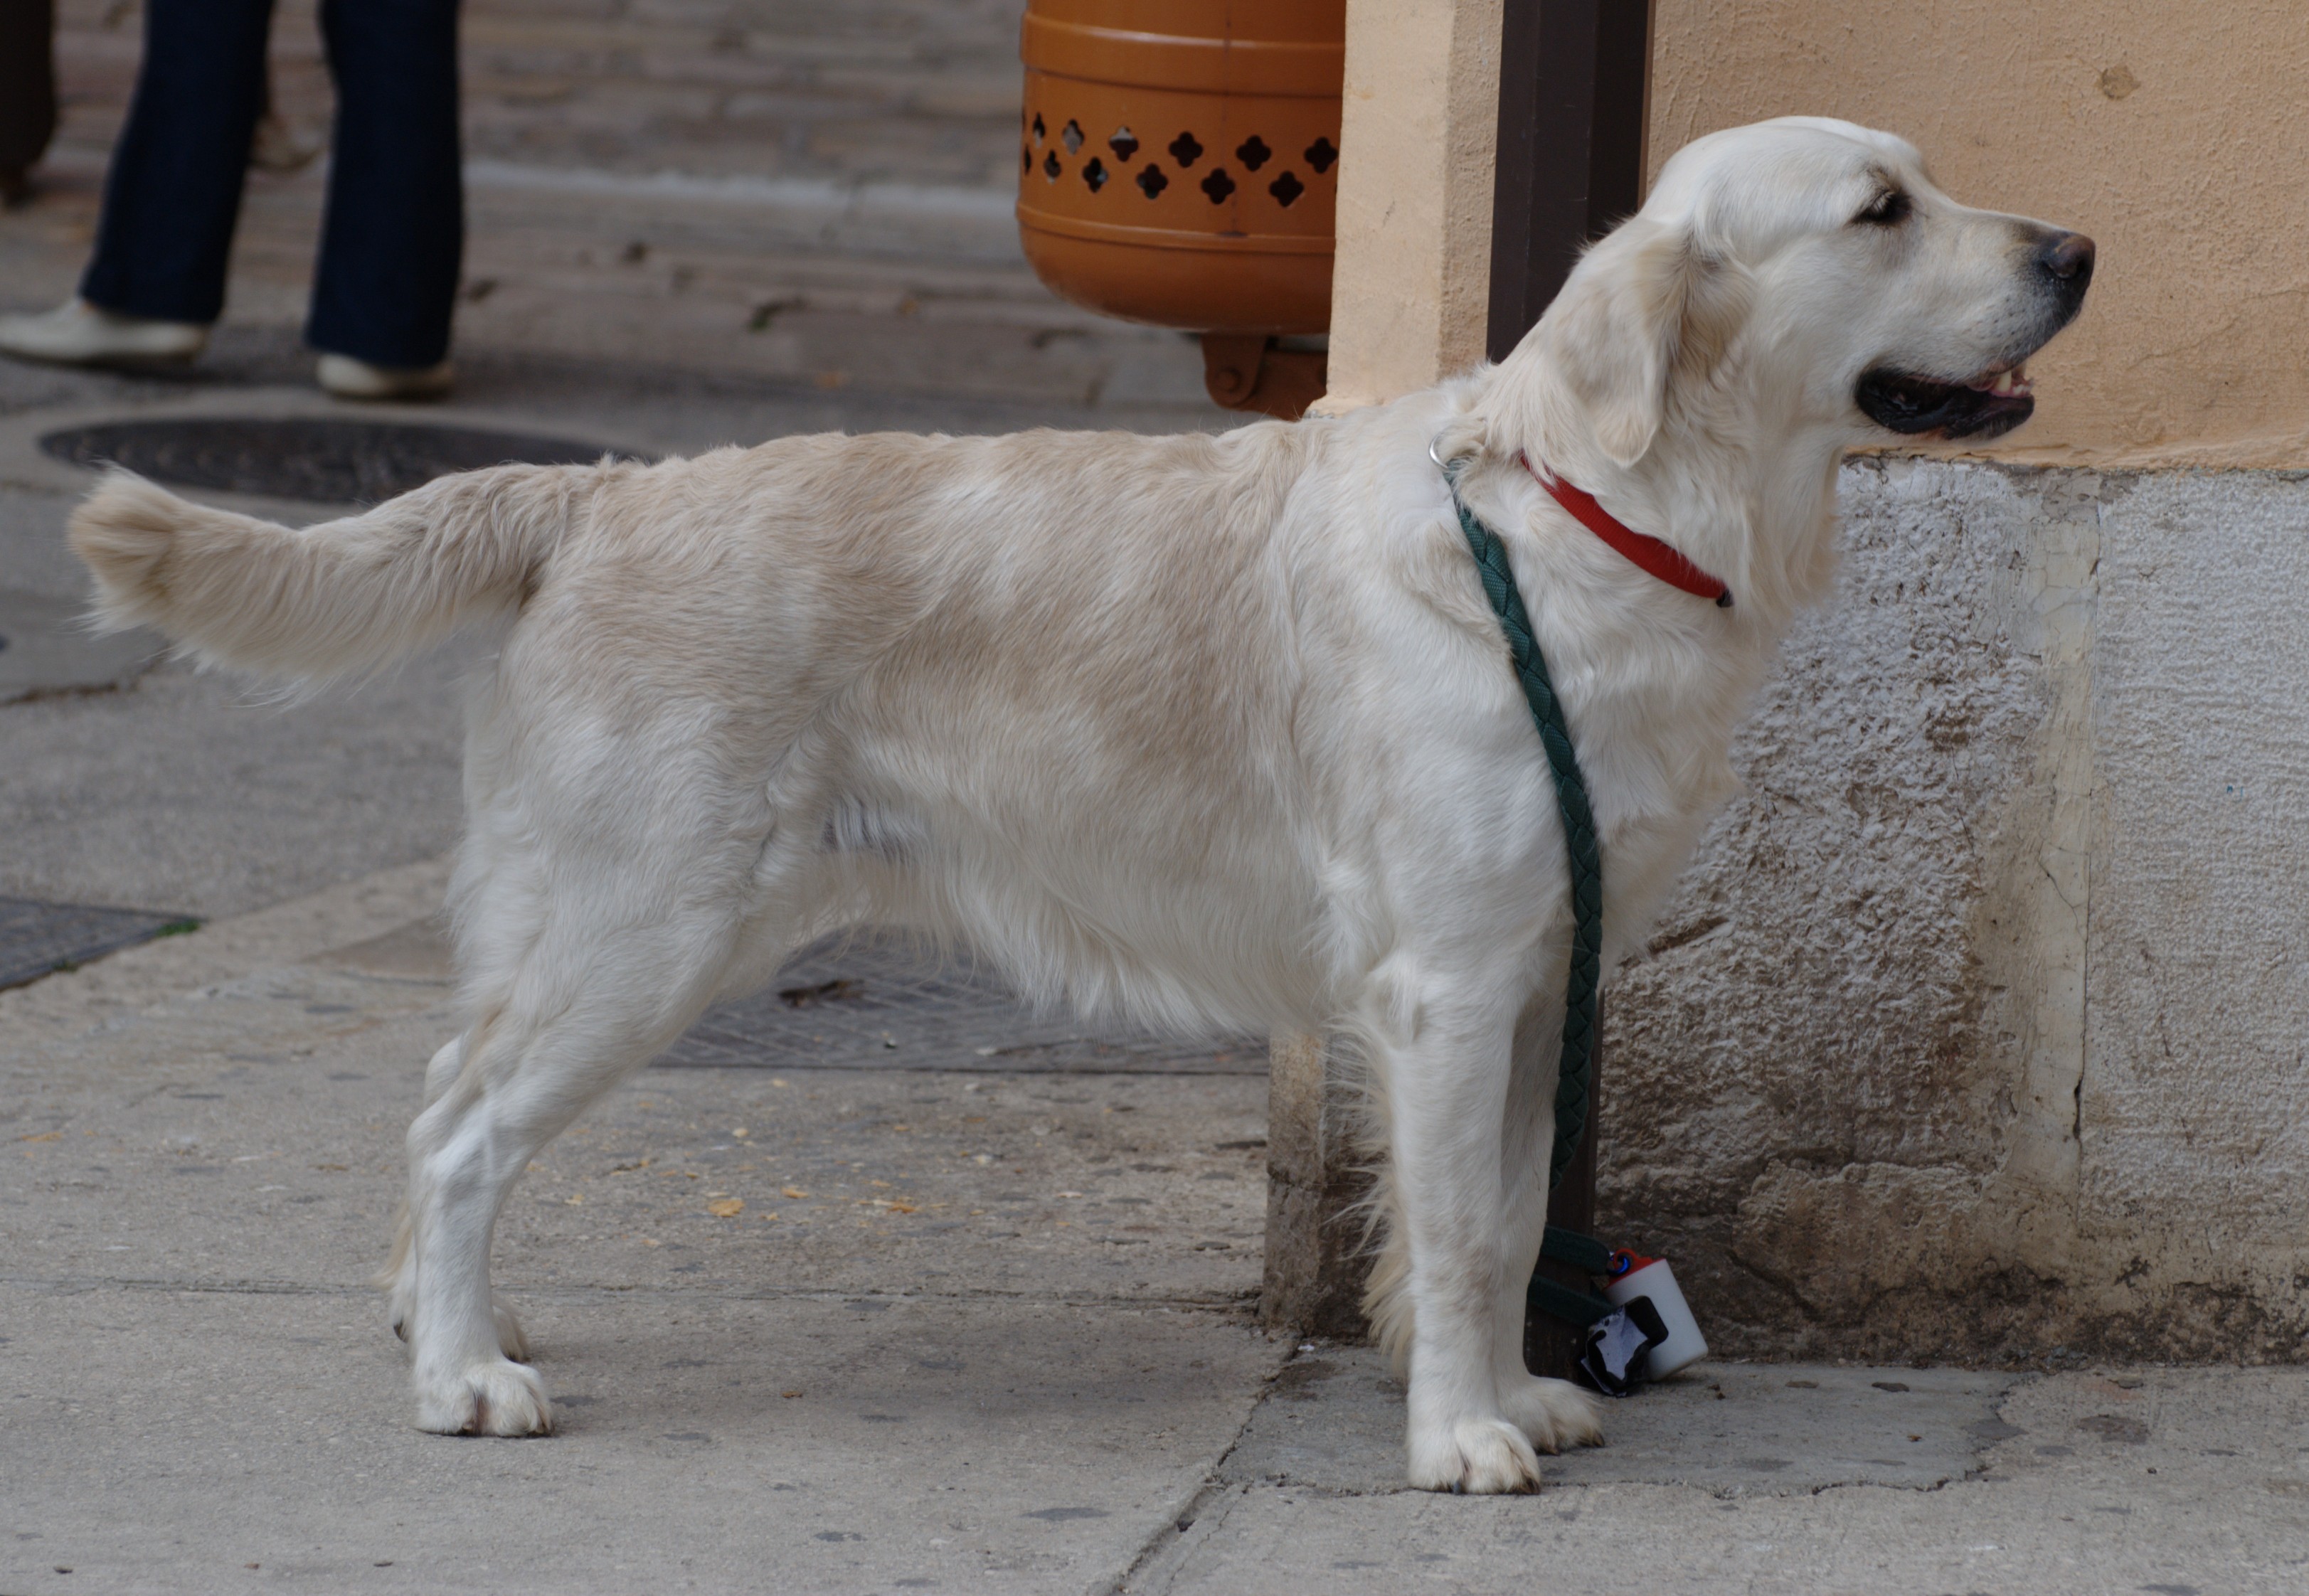
town, city, dog, europe, golden, mammal, nikon, croatia, golden retriever, vertebrate, labrador retriever, d80, dog breed, istria, platinumphoto, anawesomeshot, retriever, adriatic, nikond80, rovigno, rovinj, jadran, istra, impressedbeauty, goldenretriever, street dog, dog like mammal, carnivoran, slovak cuvac